Eau de toilette

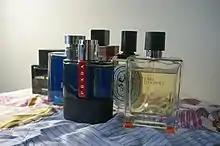
Bottles of eau de toilette

Eau de toilette (meaning "grooming water") is a lightly scented perfume. It is also referred to as aromatic waters and has a high alcohol content. It is usually applied directly to the skin after bathing or shaving. It is traditionally composed of alcohol and various volatile oils. Traditionally these products were named after a principal ingredient, like geranium water, lavender water, lilac water, violet water, spirit of myrcia and "eau de Bretfeld". Because of this, eau de toilette was sometimes referred to as "toilet water".